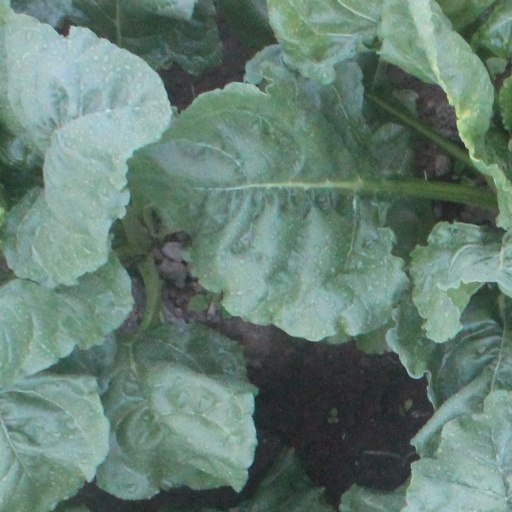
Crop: sugar beet